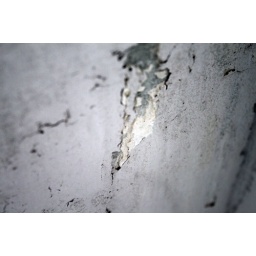
crack walls in my balcony